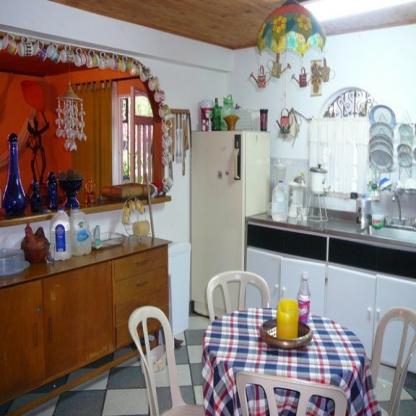
Scene: Indoor